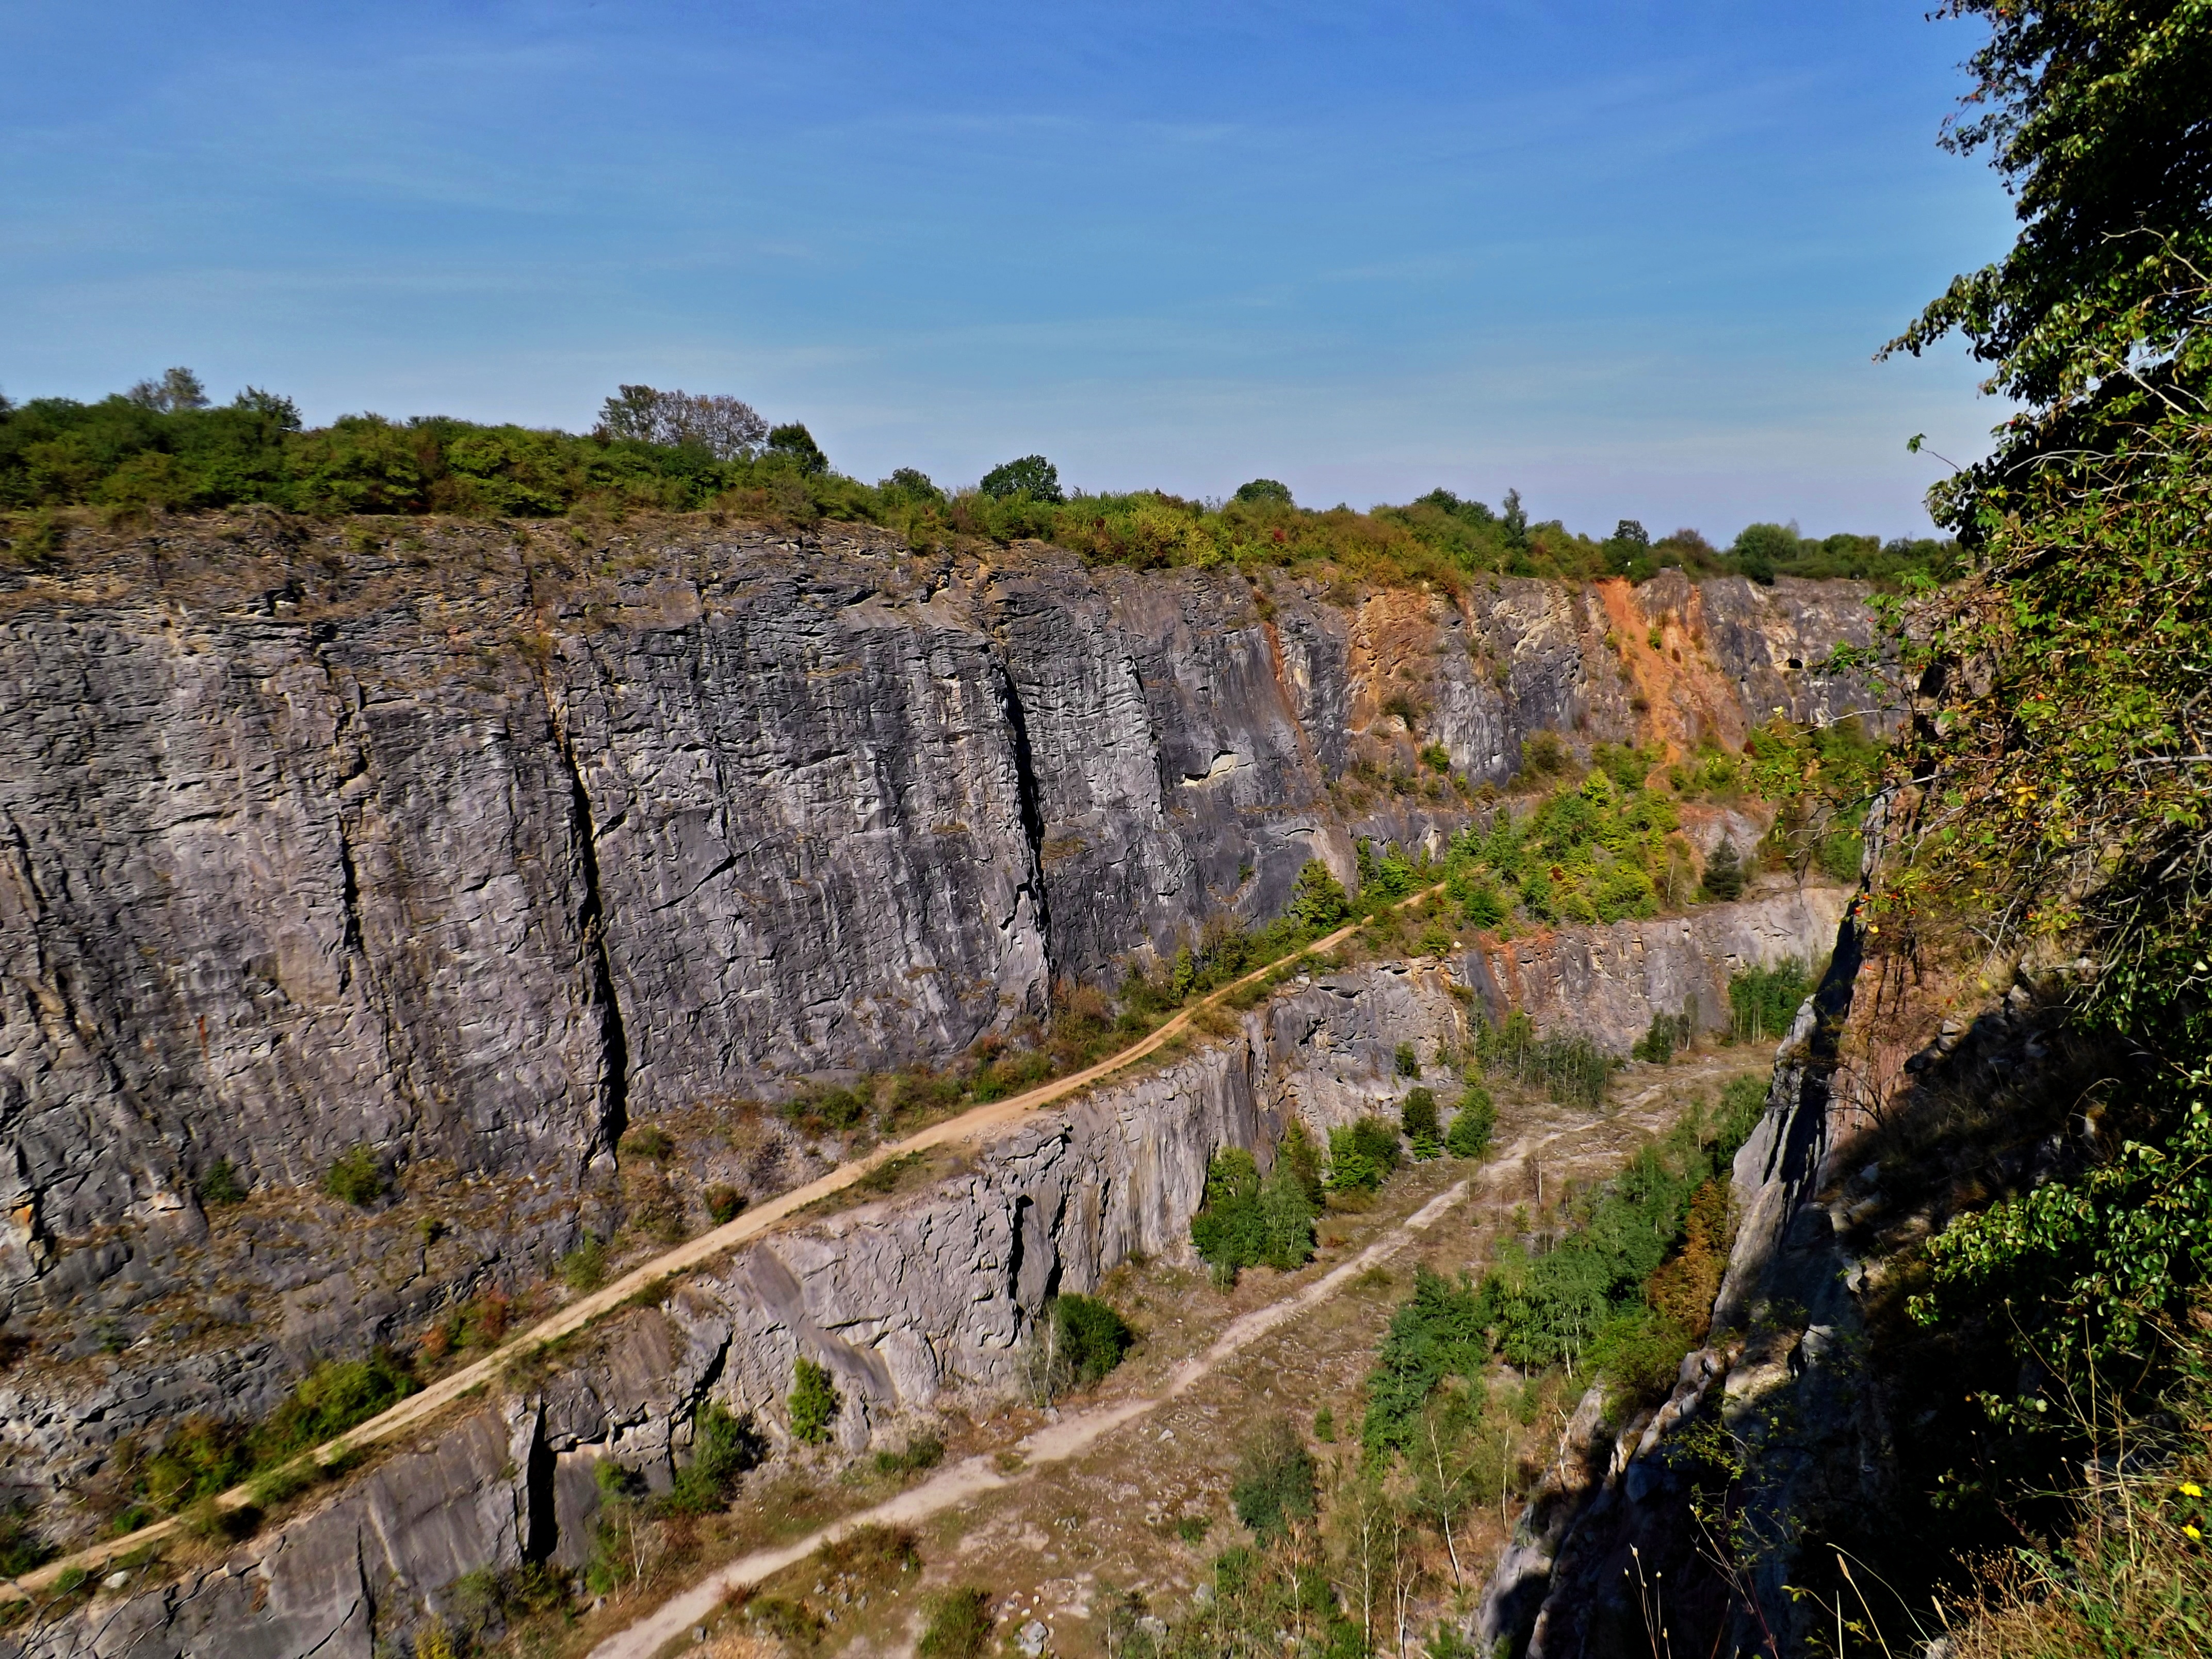
coast, rock, trail, wall, formation, cliff, terrain, waterway, blue sky, geology, ruins, badlands, plateau, quarry, ancient history